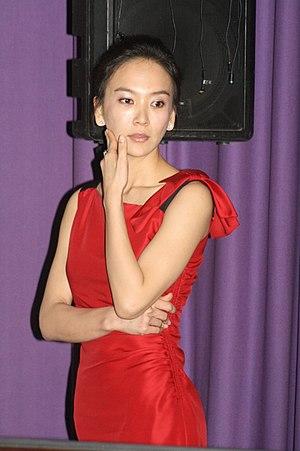
Miss Corée est un concours de beauté féminine destiné aux jeunes femmes habitantes et de nationalité coréenne. Il a créé en 1957 par le journal coréen Hankook Ilbo.